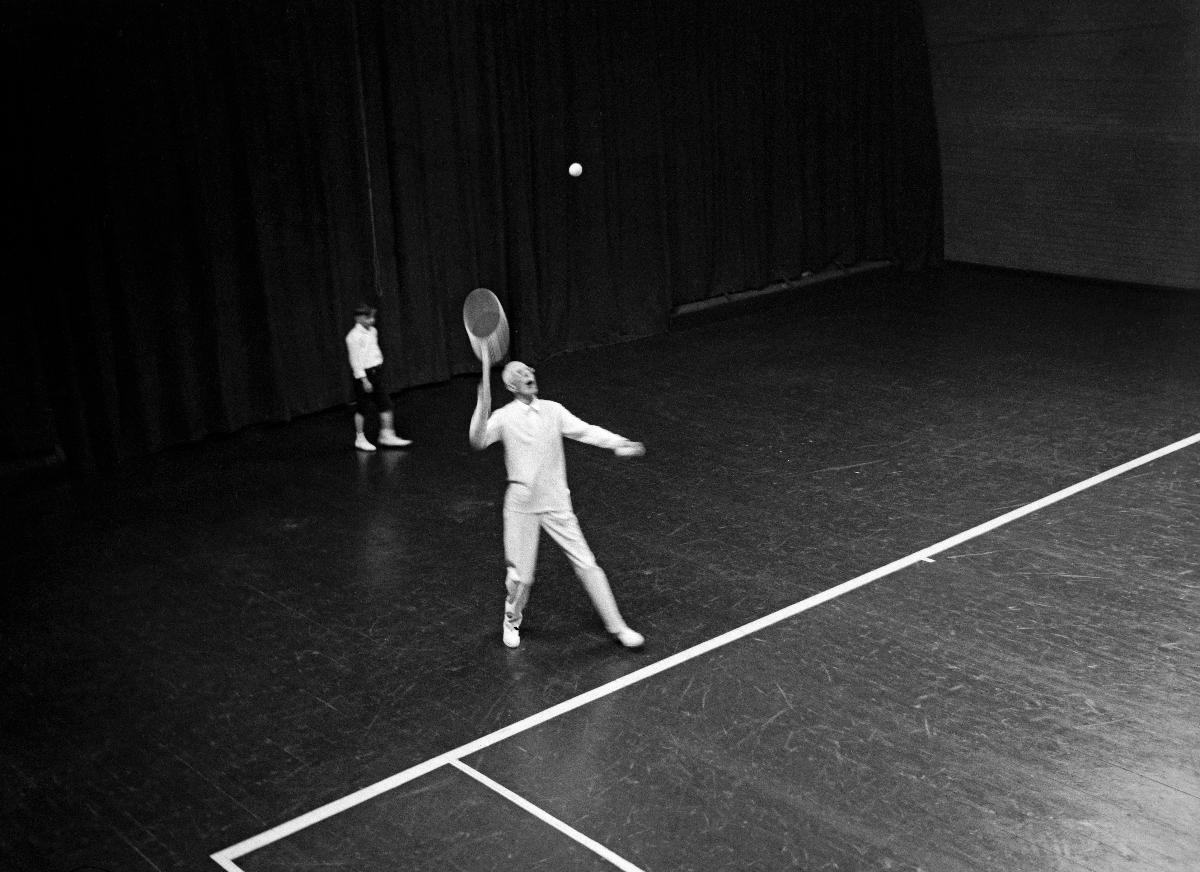
Ruotsin kuningas Kustaa V:n vierailu Suomeen
Sveriges konung Gustaf V:s besök till Finland; Visit of King Gustaf V of Sweden to Finland
sisällön kuvaus: Ruotsin kuningas Kustaa V:n vierailu Suomeen 1936. Kuningas Kustaa V pelaa tennistä Turun Brahenhallissa 3.6.1936. content description: Visit of King Gustaf V of Sweden to Finland 1936. King Gustaf V plays tennis at Brahe Hall in Turku 3.6.1936. innehållsbeskrivning: Sveriges konung Gustaf V:s besök till Finland 1936. Kung Gustaf V spelar tennis i Brahehallen i Åbo 3.6.1936.
Kuvaaja: Sundström, Hugo, kuvaaja
Vuosi: 1936
Paikka: Suomi, Varsinais-Suomi, Turku
Aiheet: Kustaa V; kuninkaalliset; kuninkaat; vierailut; HBL; tennis; royalty; kings; visits; royalties; kungligheter; kungar; besök; konungar; visit